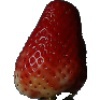
Label: Strawberry 1